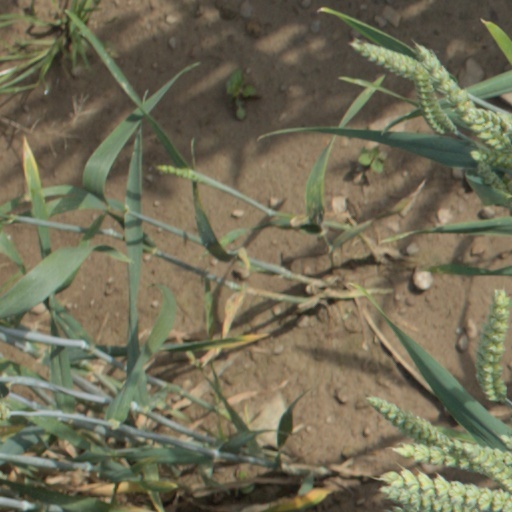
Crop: wheat